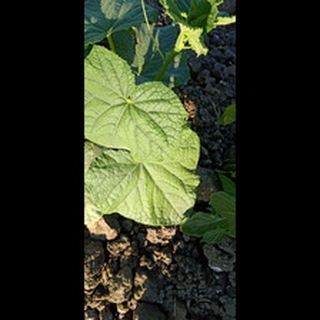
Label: healthy_cucumber